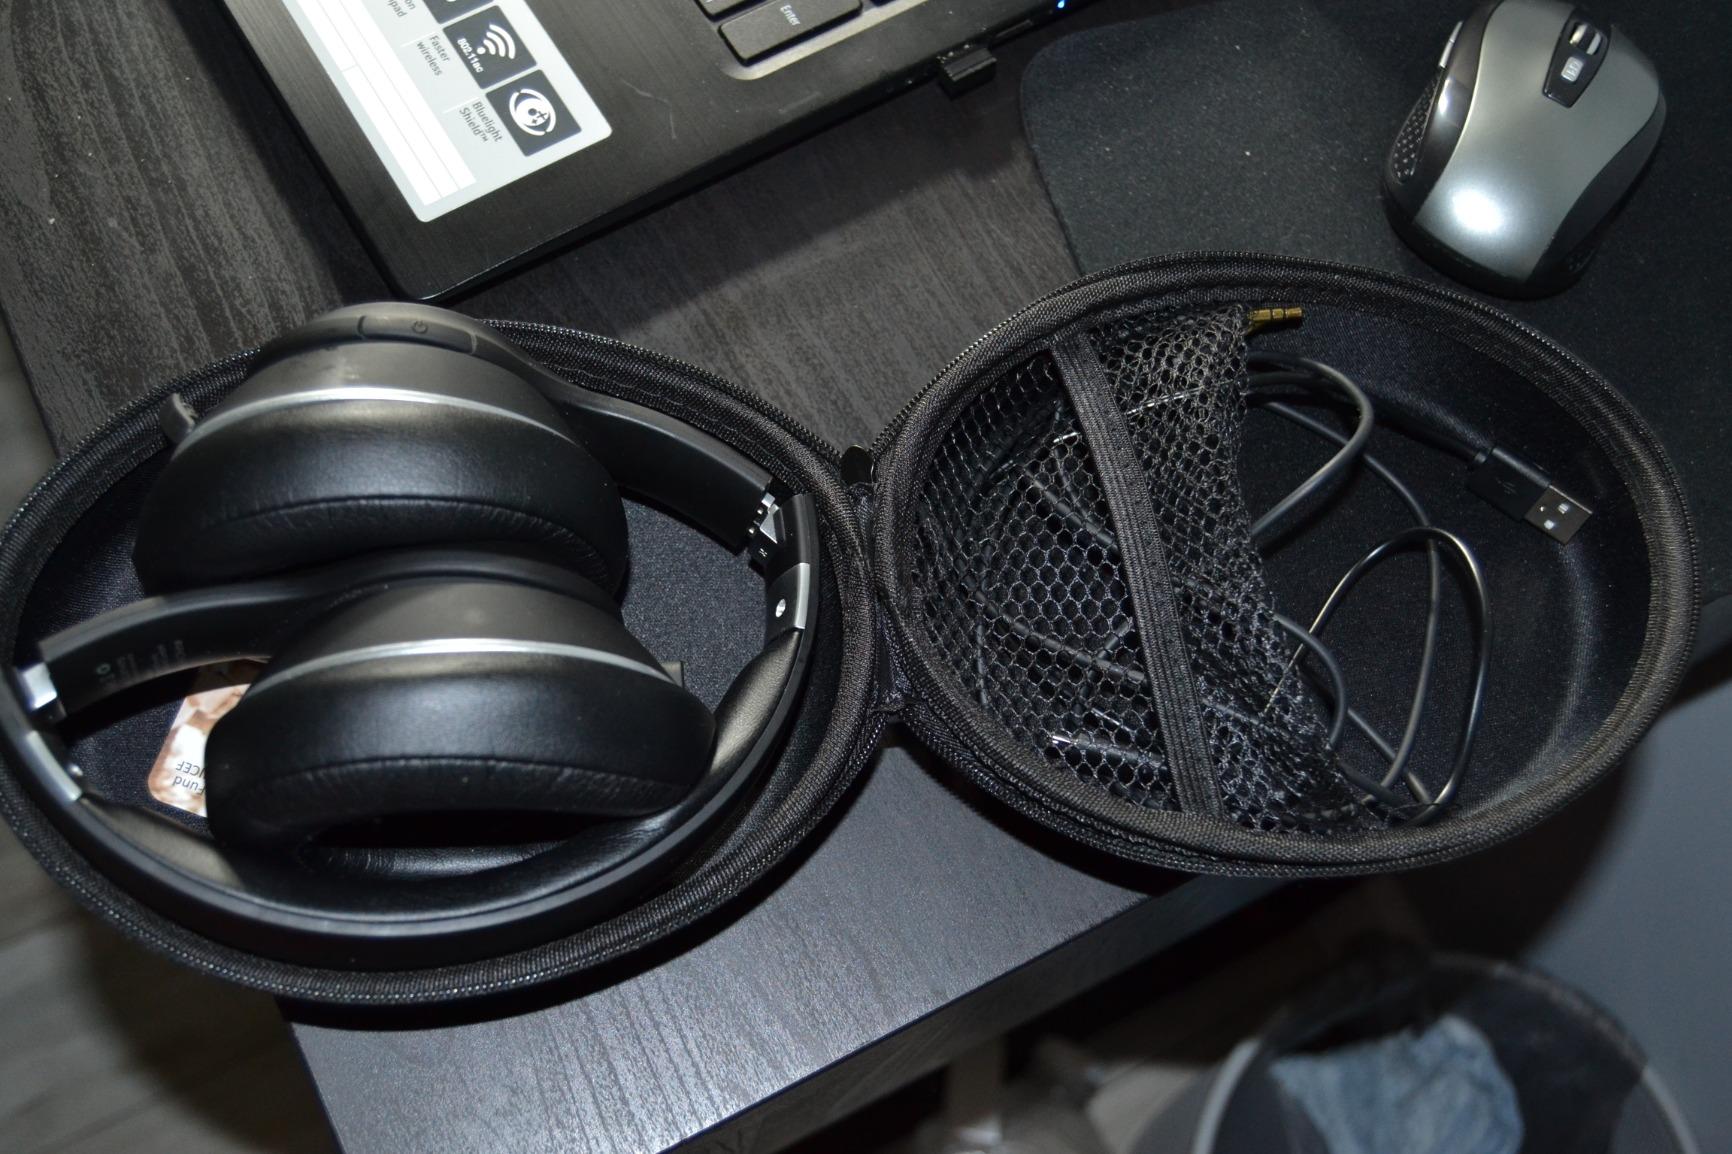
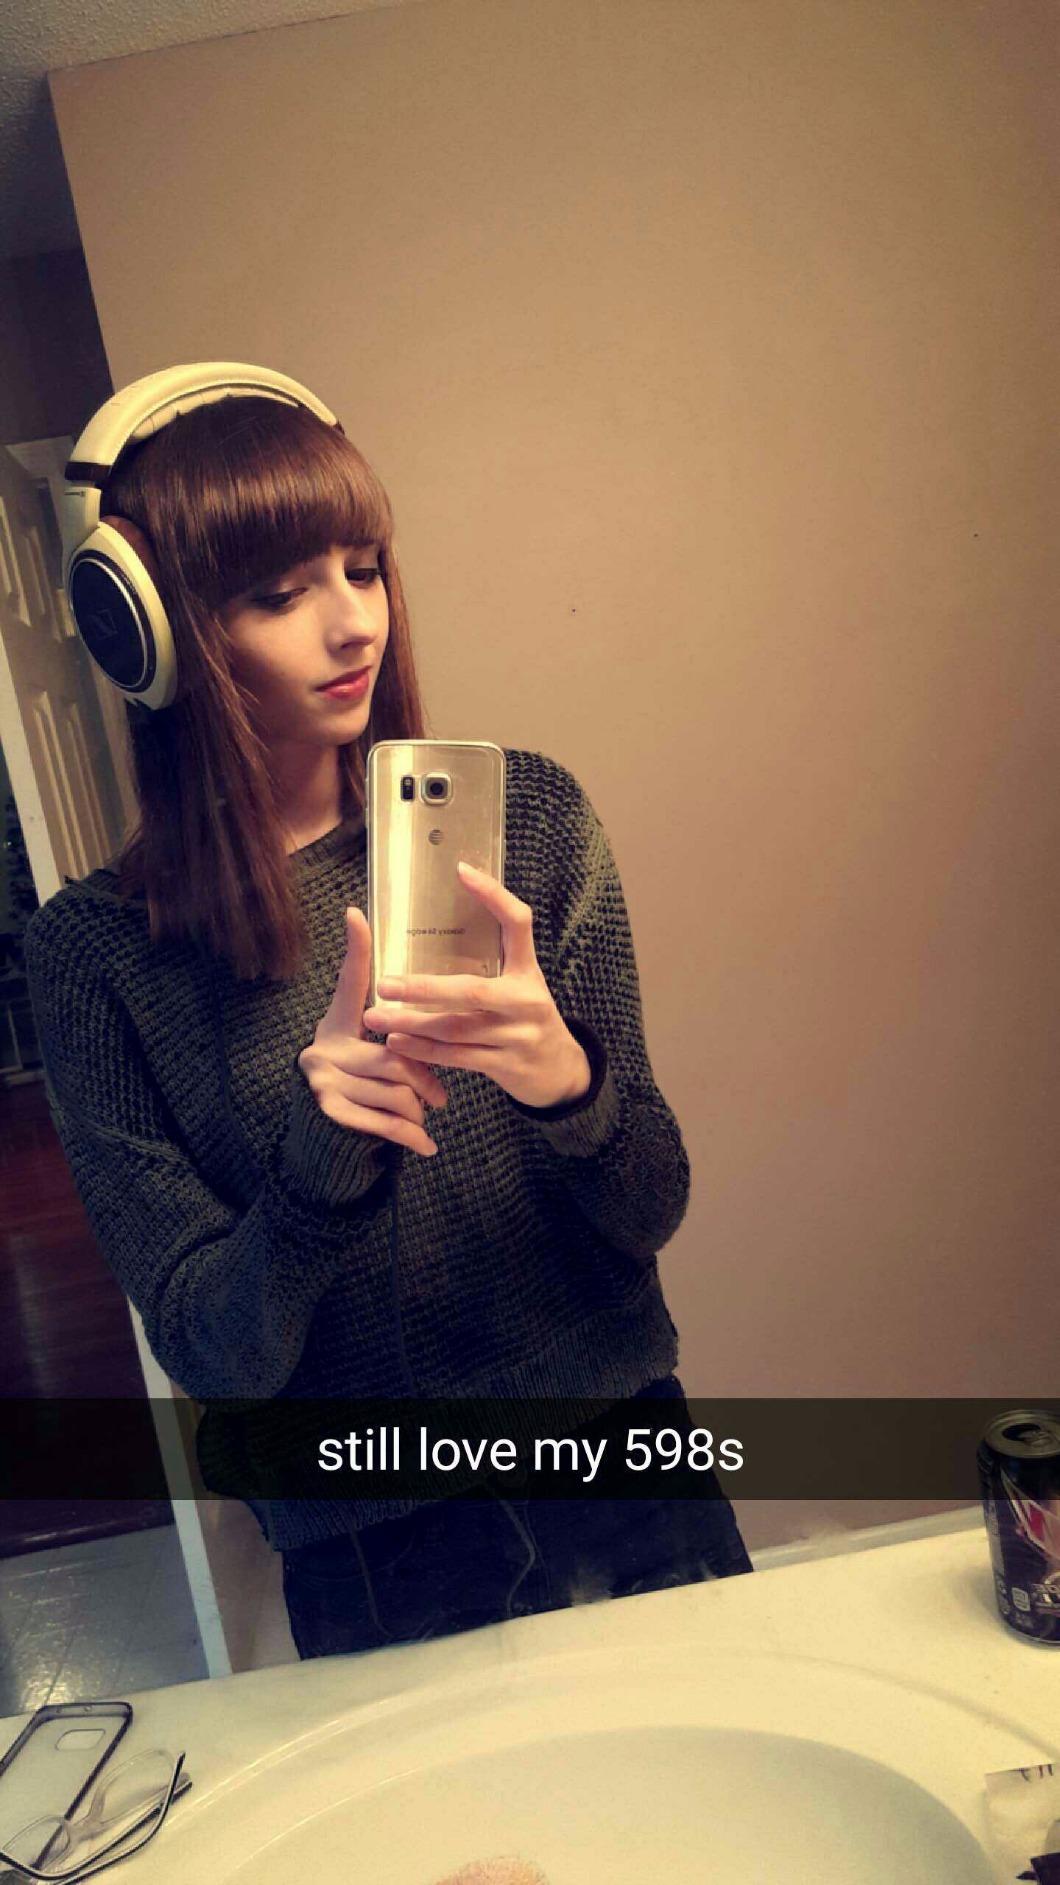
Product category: headphones
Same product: no